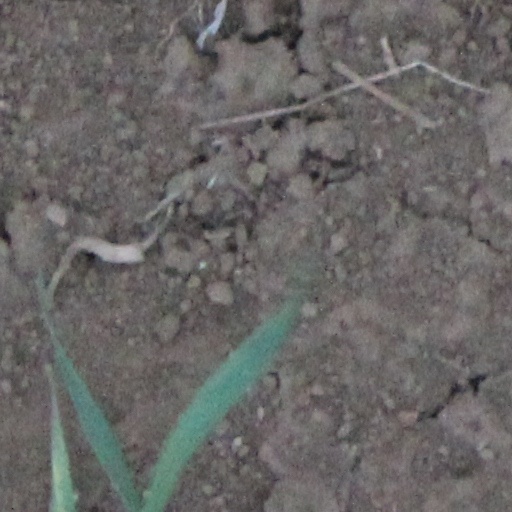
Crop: wheat